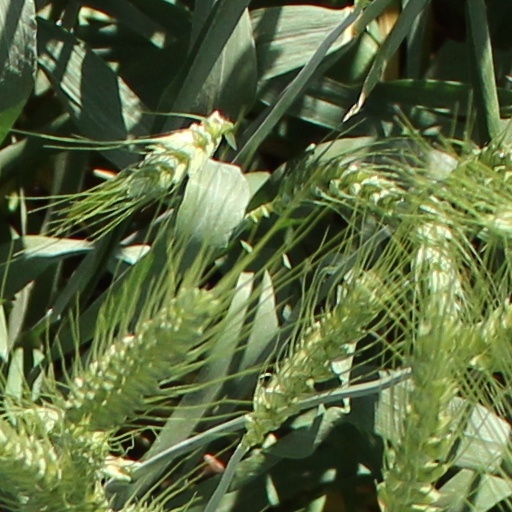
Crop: wheat